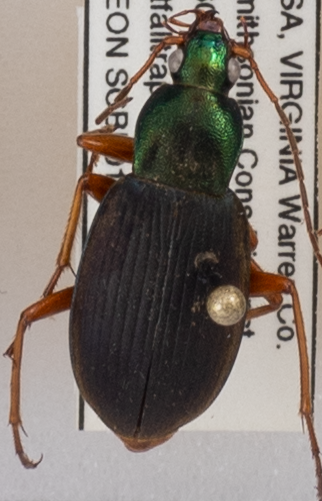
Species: Chlaenius aestivus
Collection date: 2022-06-16 04:00:00
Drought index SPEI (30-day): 0.54
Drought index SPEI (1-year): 0.512
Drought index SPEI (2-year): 0.71